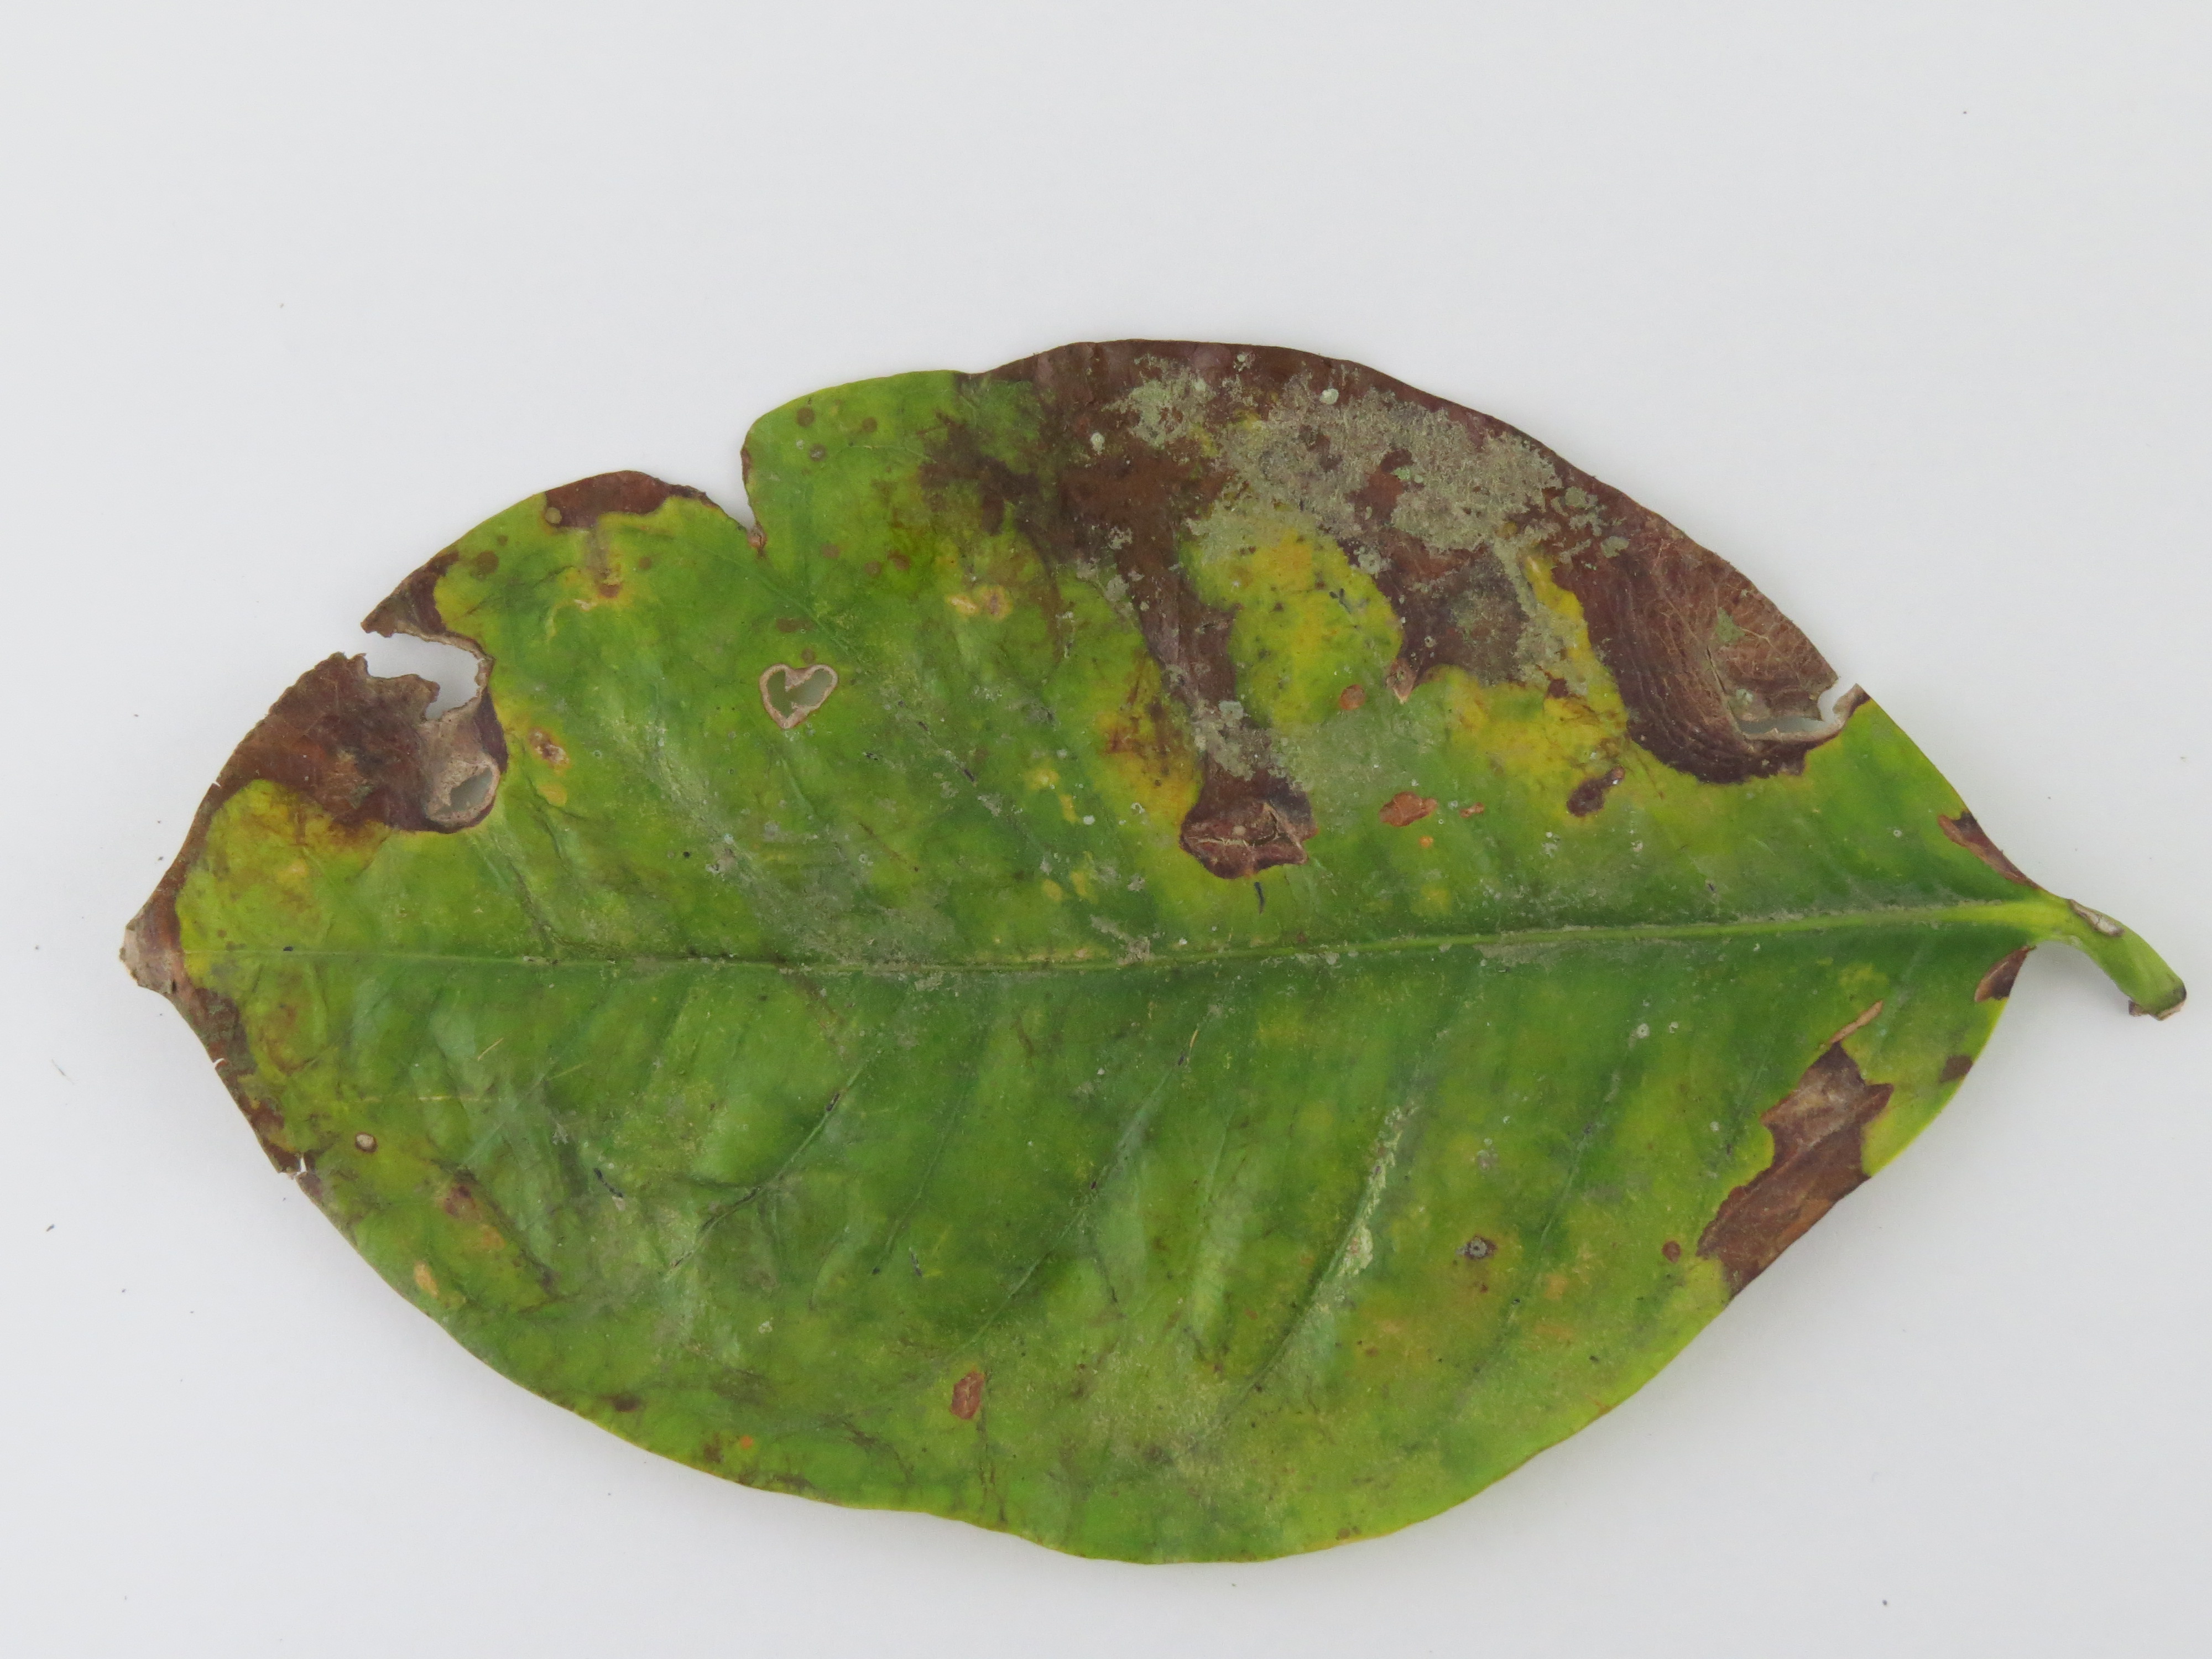
Label: potasium-K